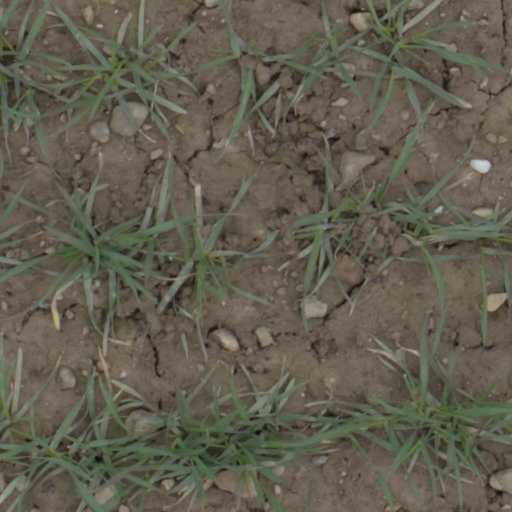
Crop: wheat